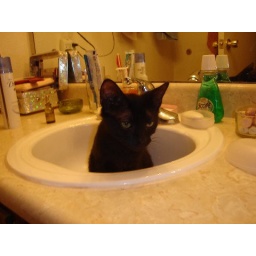
Black boy in new home sink